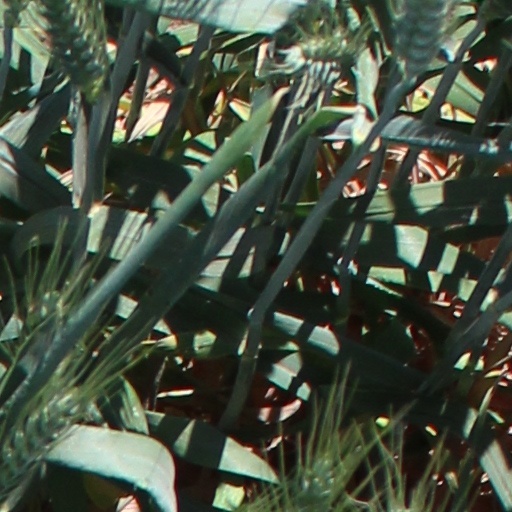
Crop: wheat